Economic history of the United States

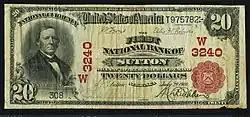
$20 banknote with portrait of Secretary of the Treasury Hugh McCulloch

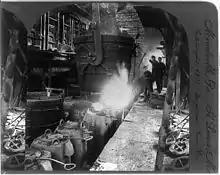
Steel workers in 1905, Meadville, Philadelphia

In the antebellum period the U.S. supplied 80% of Britain's cotton imports. Just before the Civil War the value of cotton was 61% of all goods exported from the U.S.